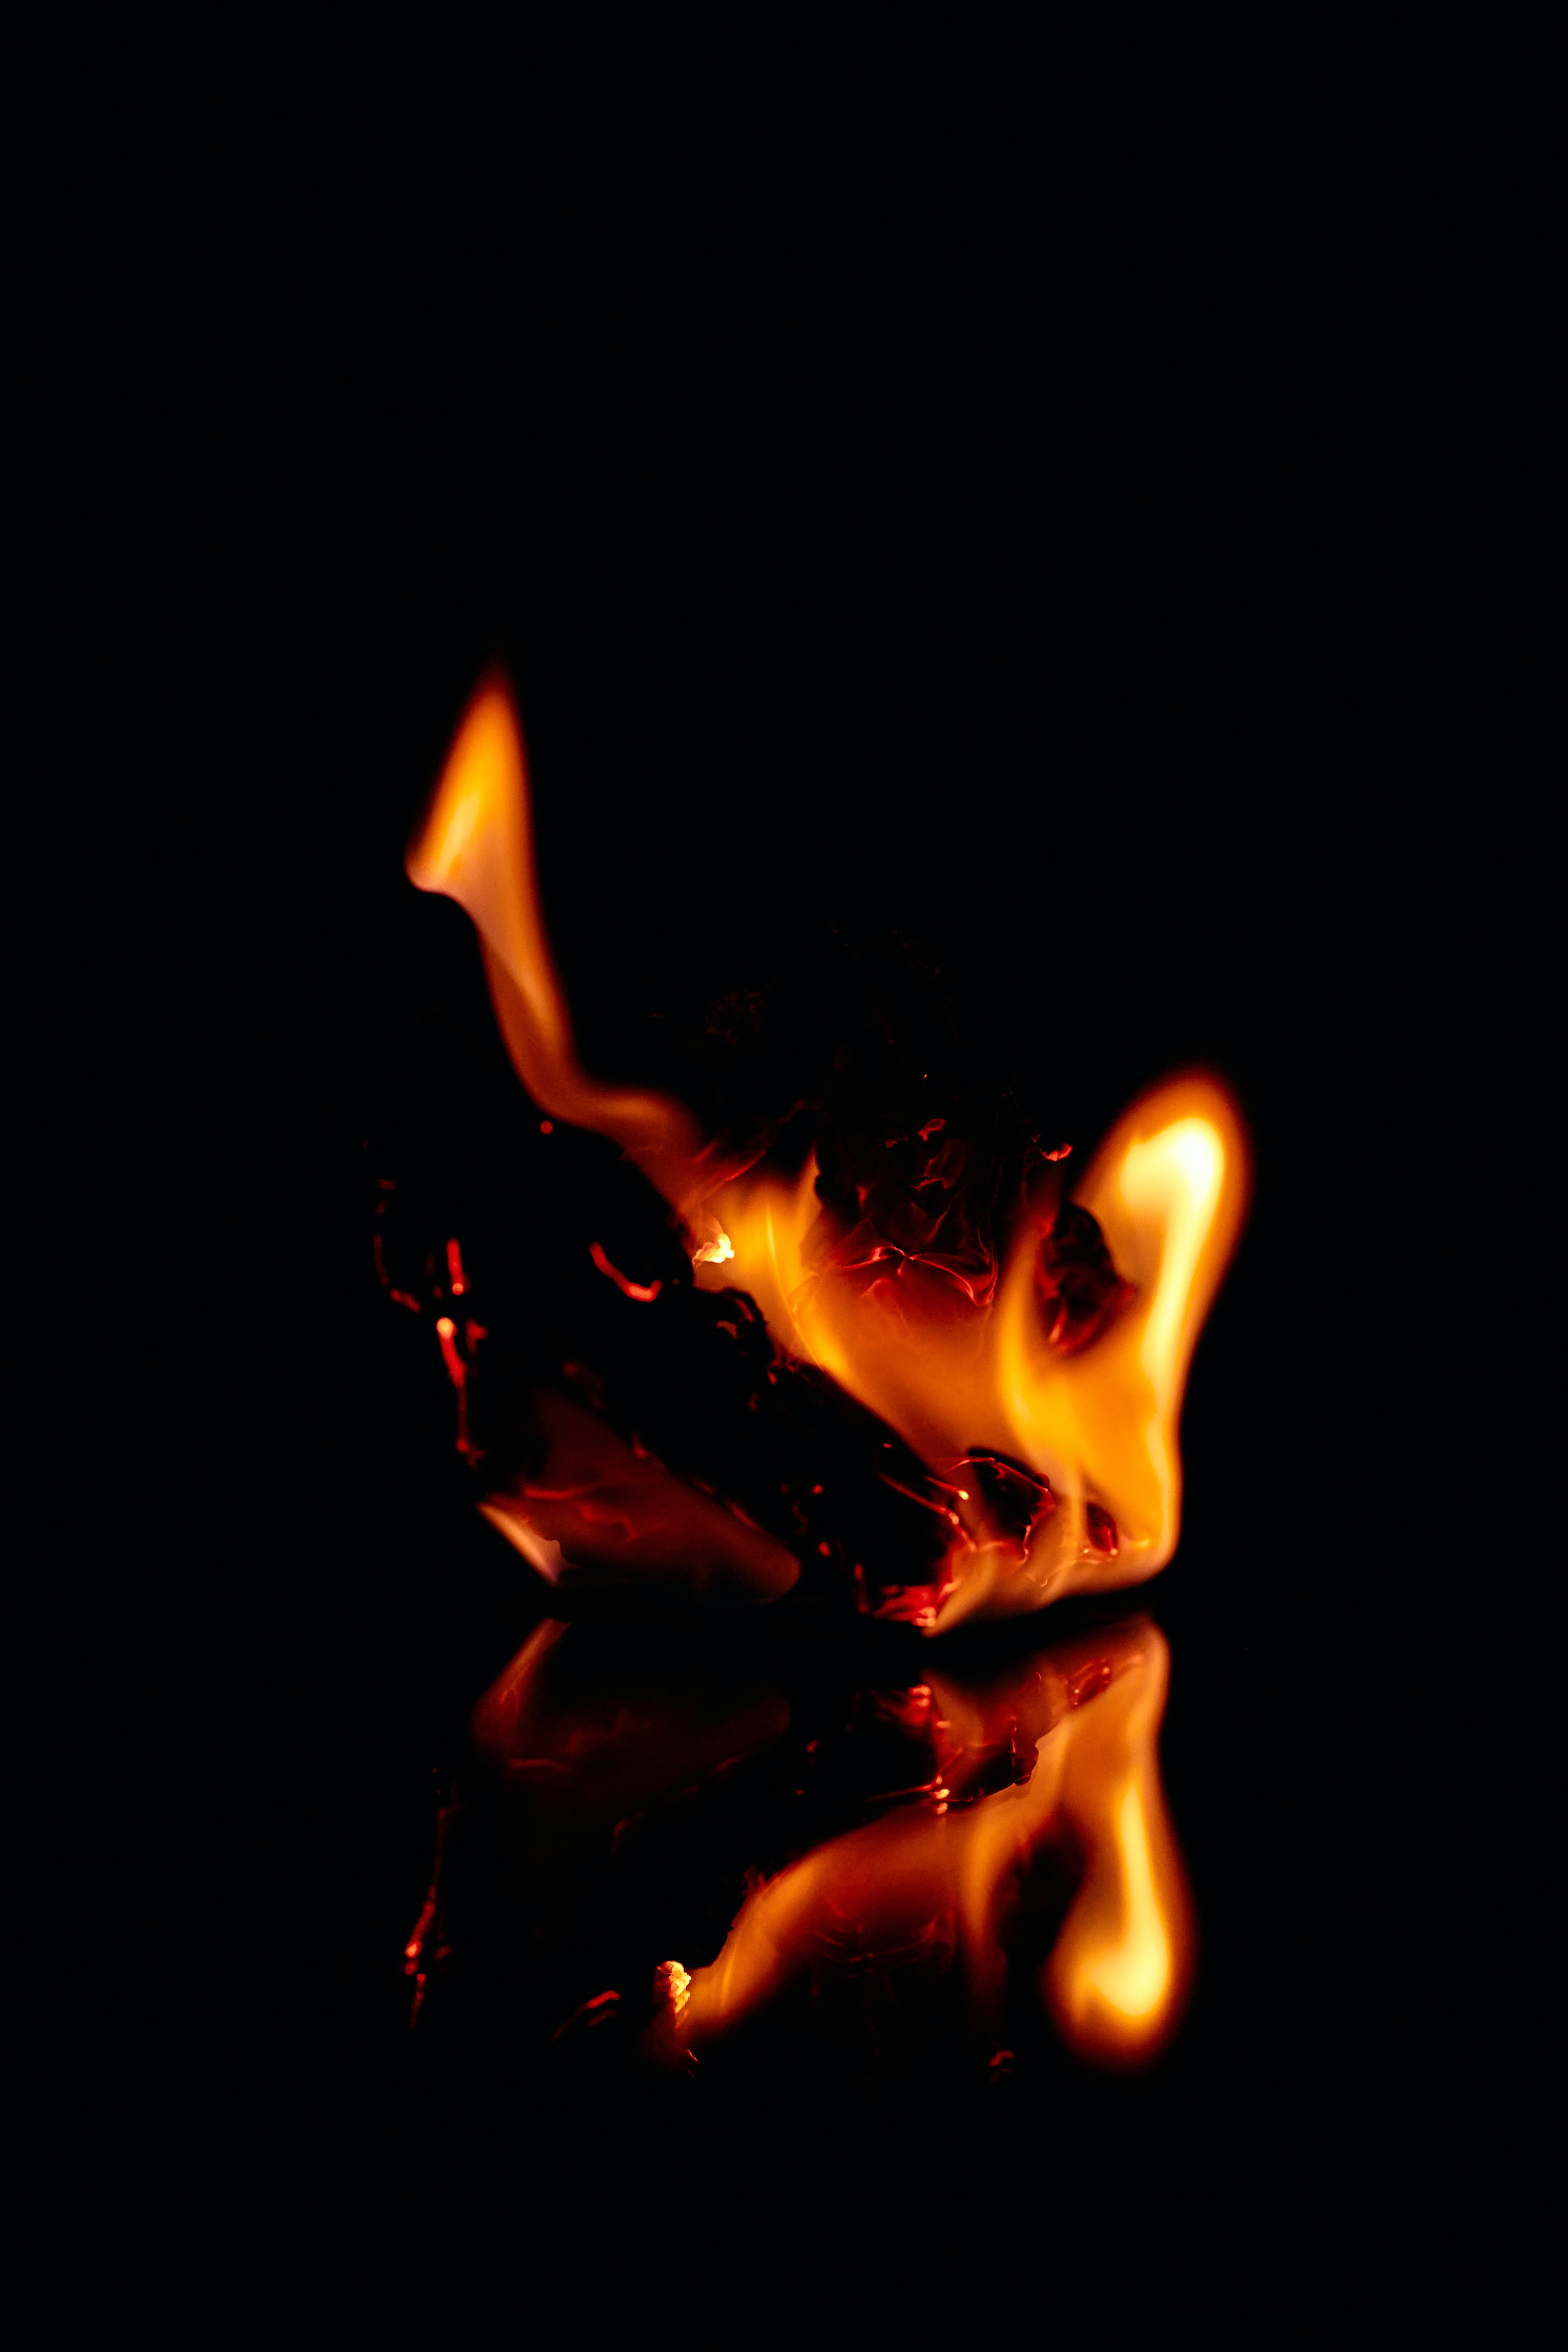
fire, human body, flame, campfire, gas, art, heat, event, bonfire, darkness, still life photography, font, graphics, entertainment, night